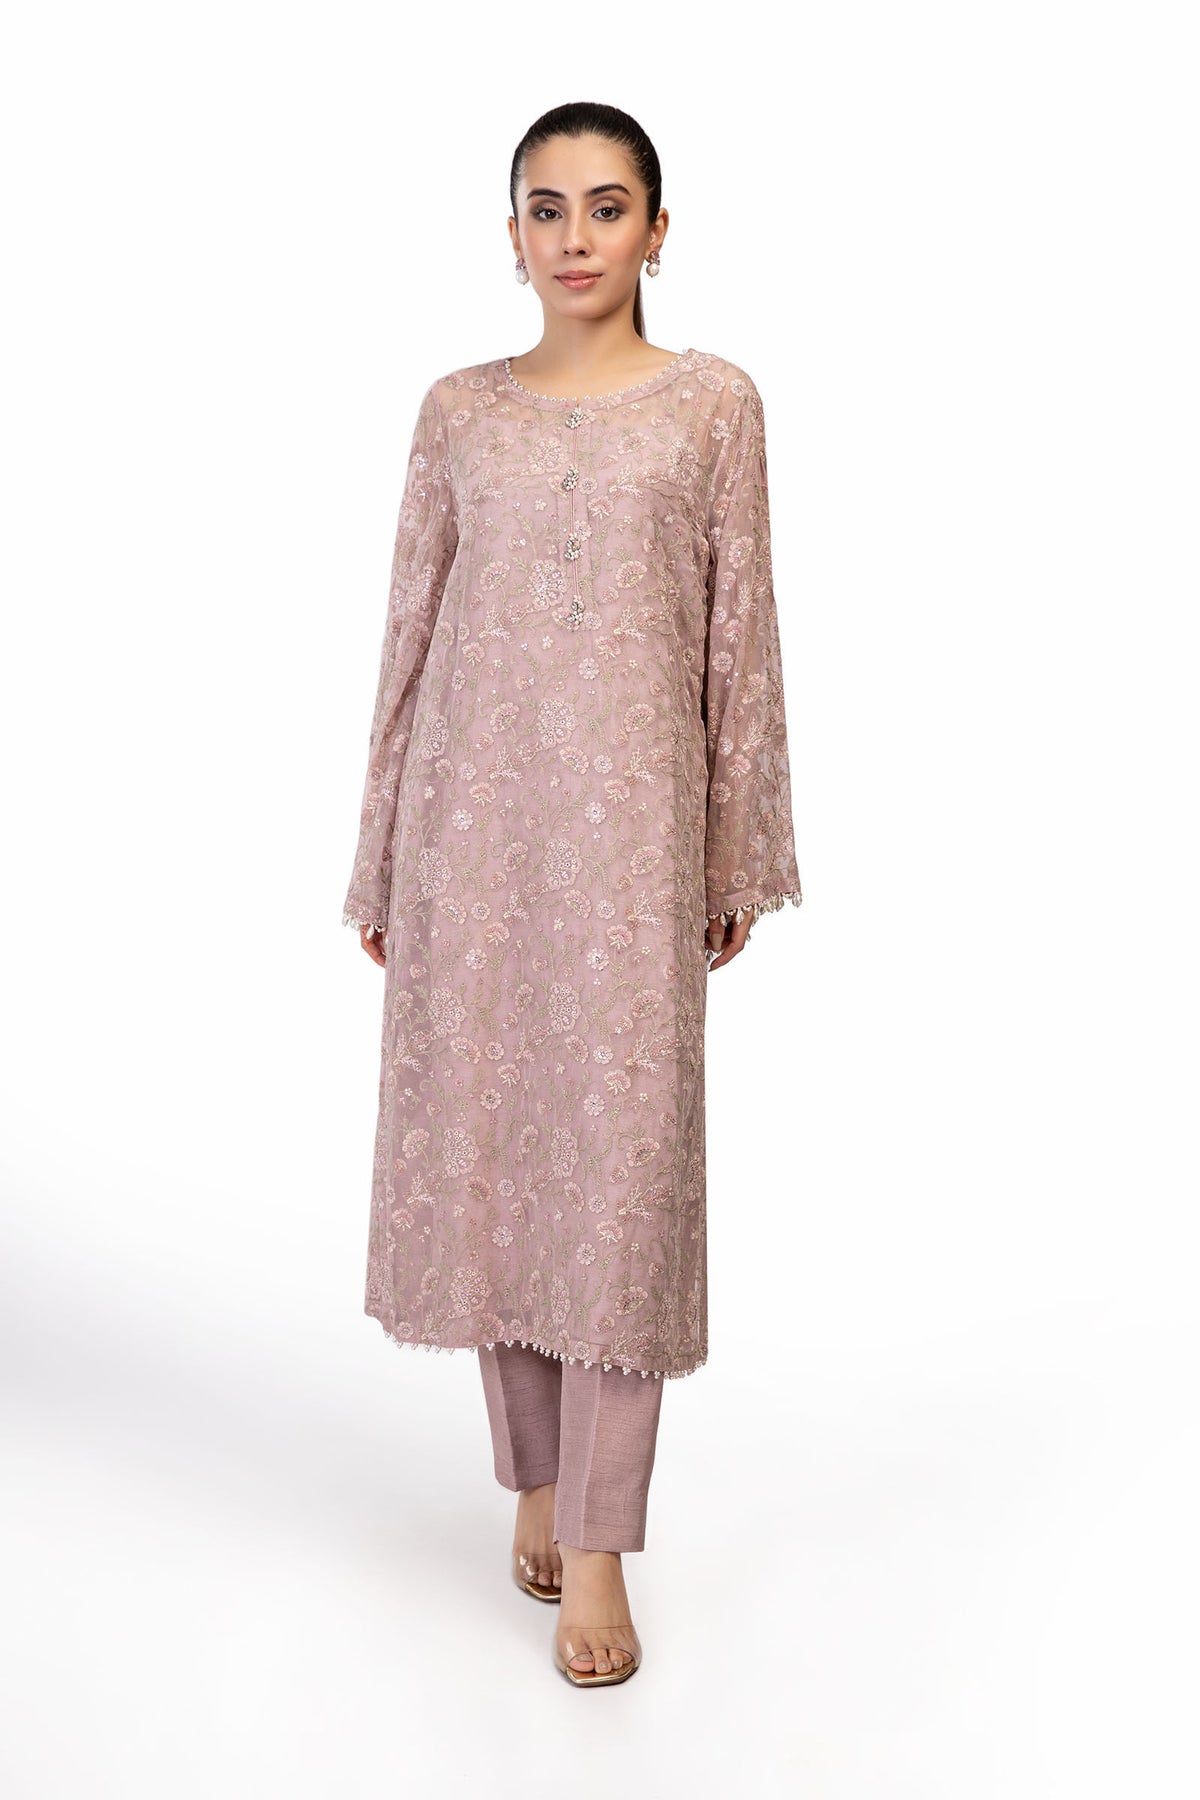
mink karla embroidered long sleeve